Devarayasamudra

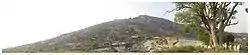
Devarayasamudra

Devarayasamudra is the main village in Ashtagrama (eight villages). These eight villages were allotted by the King of Vijayanagara Empire, Krishnadevaraya and hence the name Devarayasamudra. The Mysore government invited migrants from Tamil Nadu who were assigned to provide professional services for the government. They were mainly the Iyers (Brahmanas) from Tanjore who were pioneers in accounts, administration and also in culinary areas. It has many basic facilities including schools and ITI.